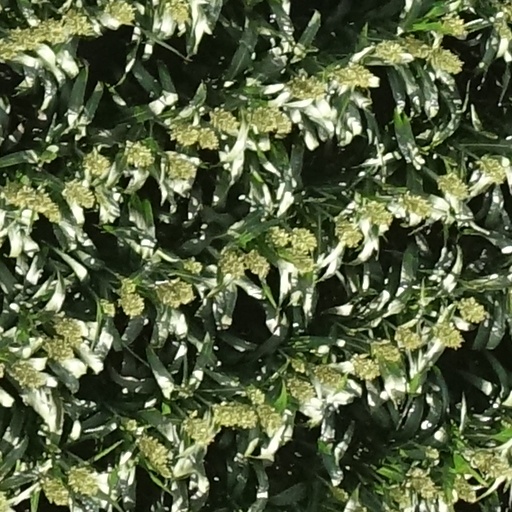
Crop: sorghum